Describe the emotion expressed in this image:  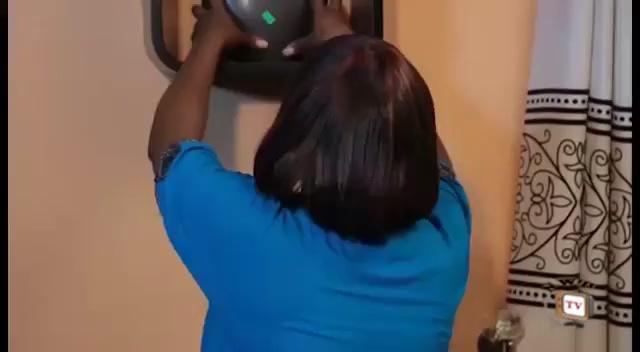
This person displays Suffering, valence and arousal with low intensity.